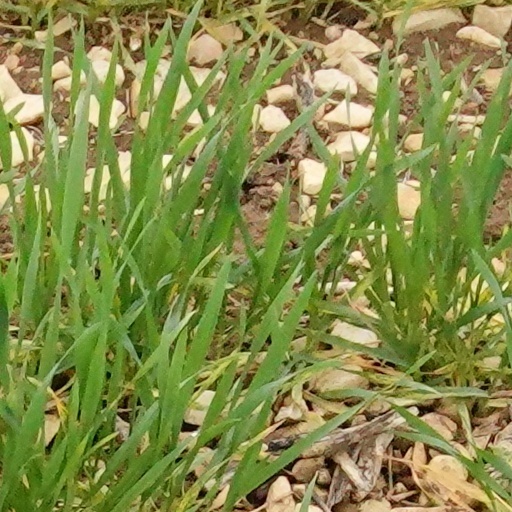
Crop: wheat